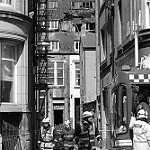
Label: B & W